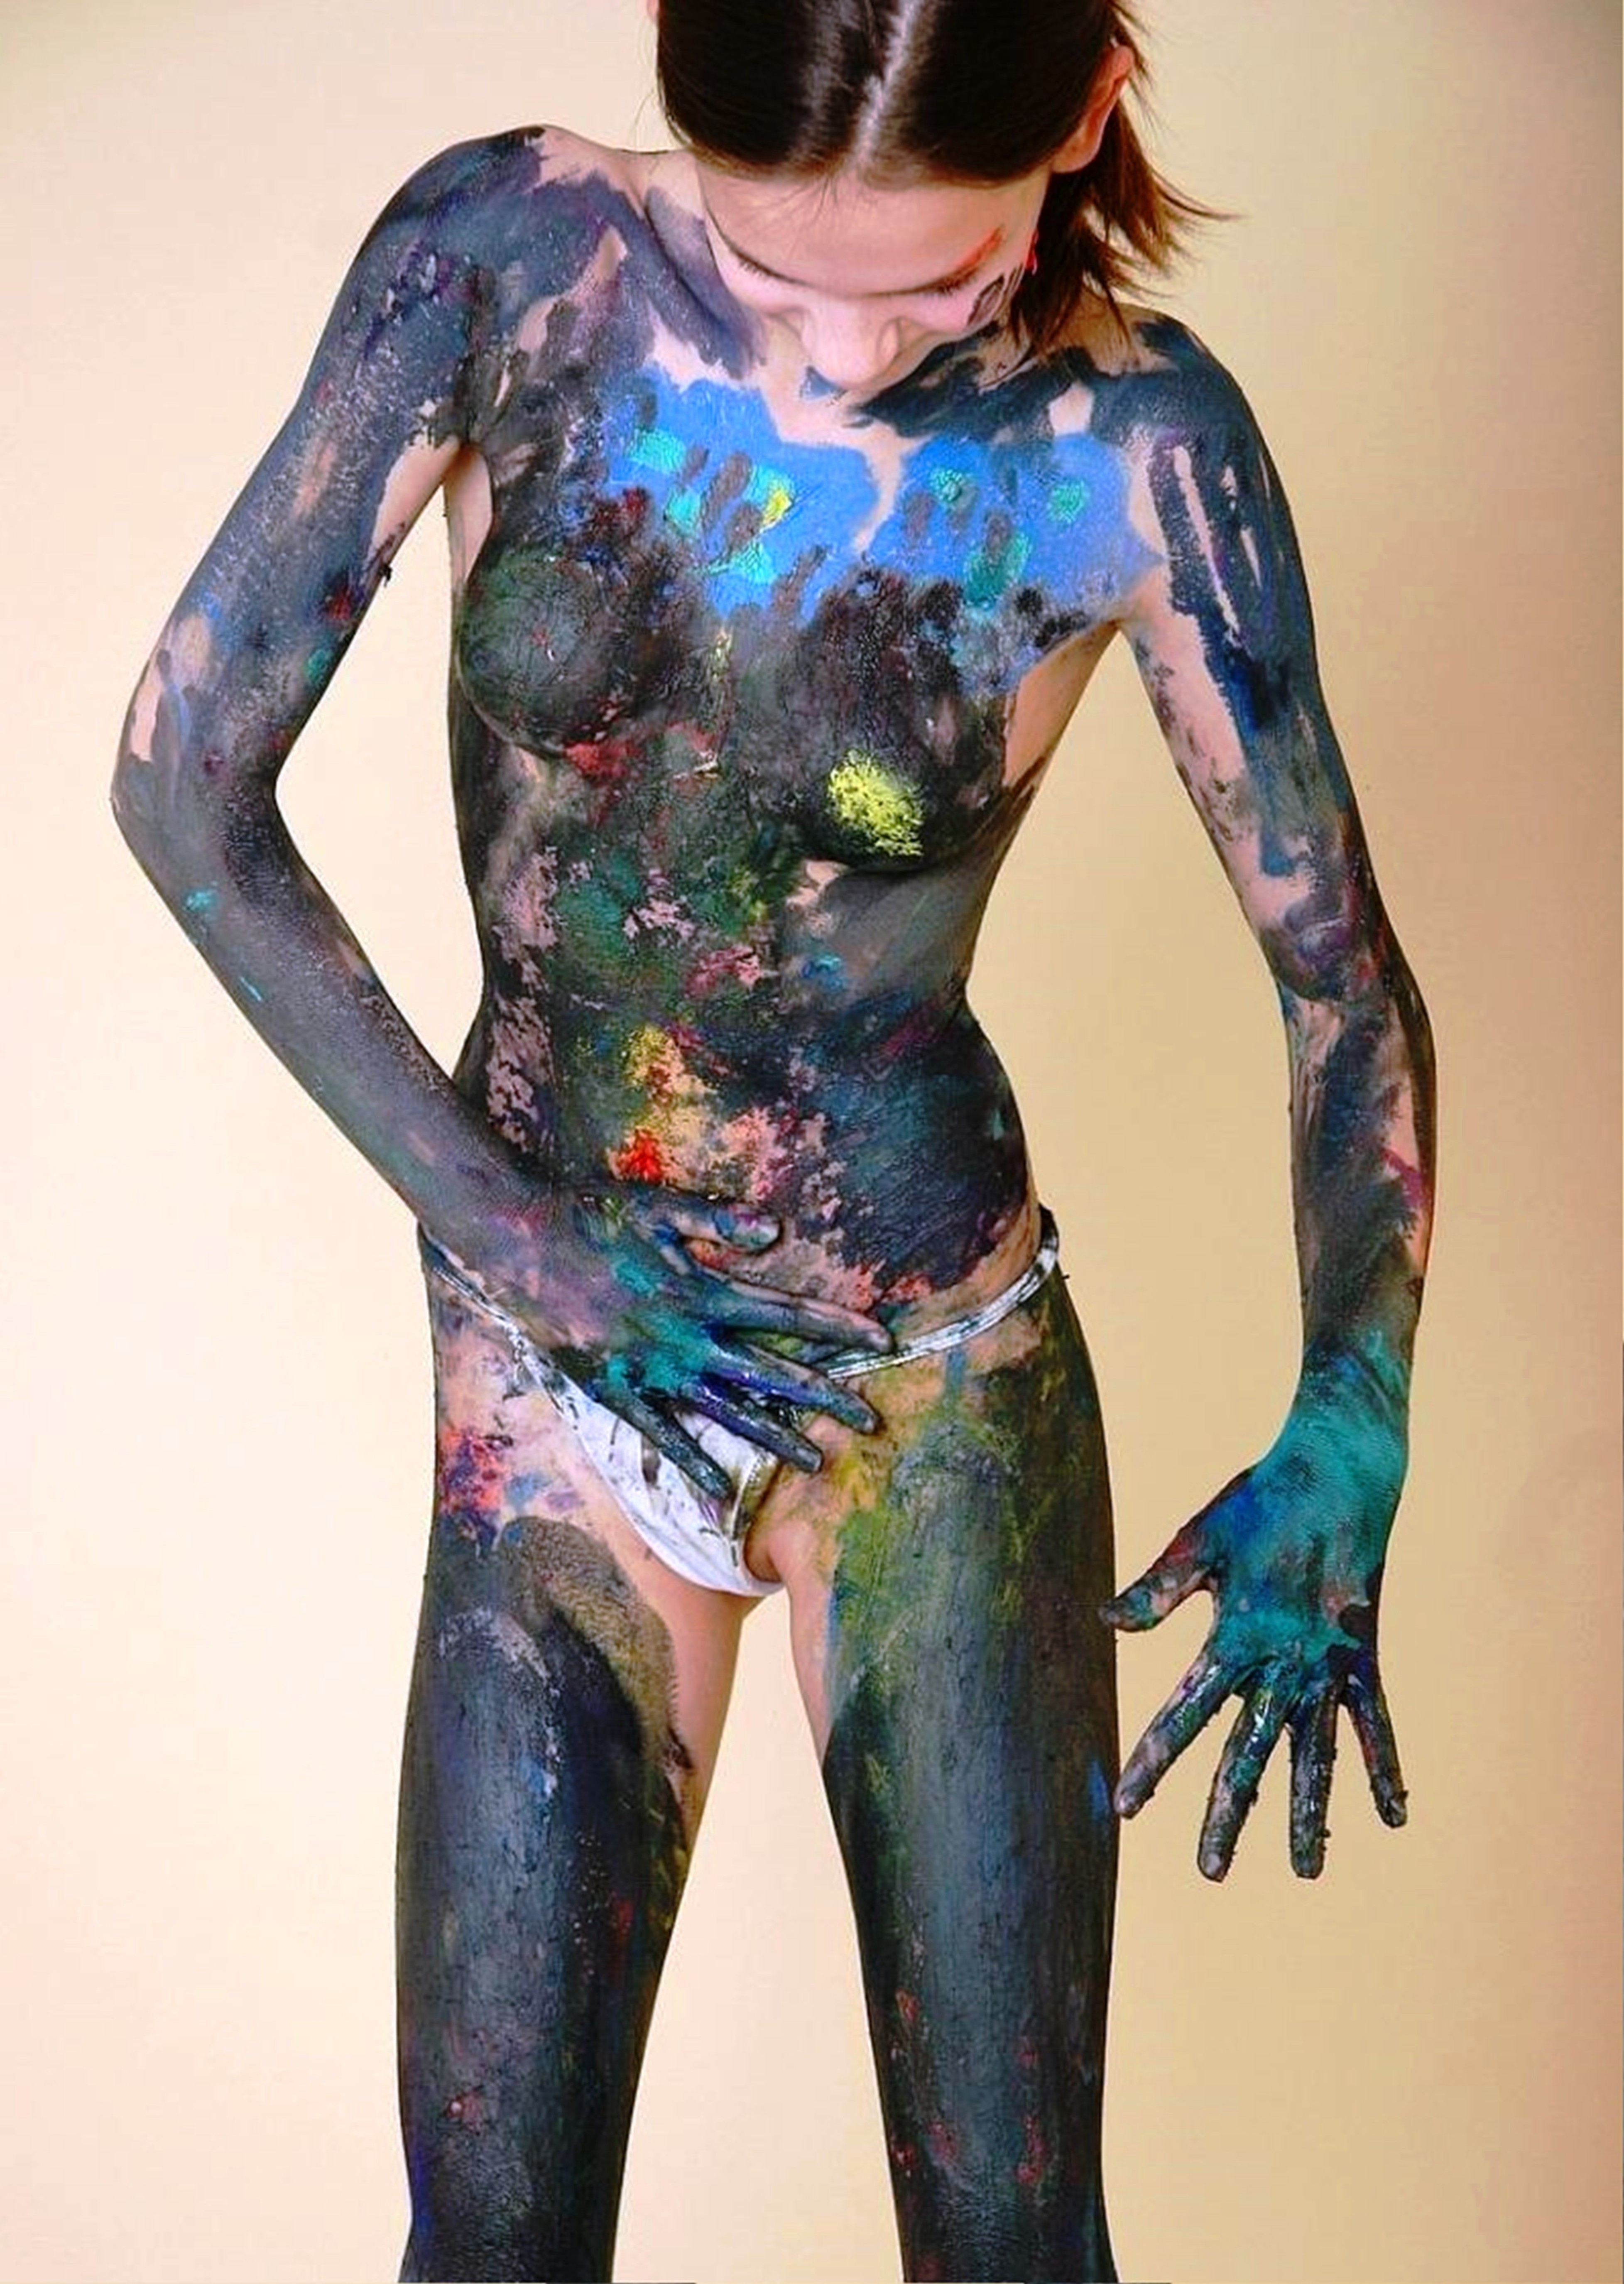
people, girl, woman, hair, cute, sexy, beauty, arm, temporary tattoos, eye, lip, cool, hand, long hair, photo, brown hair, neck, photo shoot, hair coloring, eyelash, play, paint, makeup, artist, color, art, fashion, nudity, cleansing, bath, leg, purple, sleeve, thigh, waist, fashion design, electric blue, sportswear, trunk, chest, human leg, knee, pattern, spandex, personal protective equipment, fashion accessory, entertainment, magenta, fictional character, denim, leggings, visual arts, performing arts, barefoot, tattoo, tights, costume, costume design, jewellery, flesh, top, leotard